Louis Armstrong

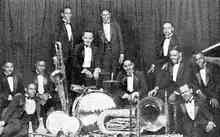
The Fletcher Henderson Orchestra in 1925. Armstrong is the third person from the left.

Armstrong and Oliver parted amicably in 1924. Shortly afterward, Armstrong was invited to go to New York City to play with the Fletcher Henderson Orchestra, the top African-American band of the time. He switched to the trumpet to blend in better with the other musicians in his section. Armstrong's influence on Henderson's tenor sax soloist, Coleman Hawkins, can be judged by listening to the records made by the band during this period.